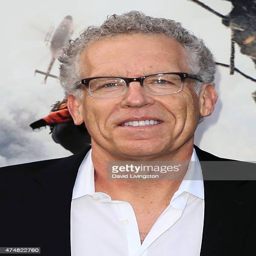
tv writer attends the premiere